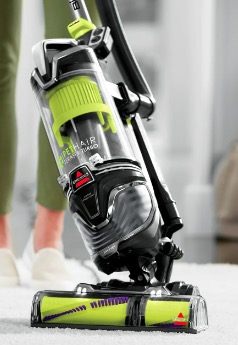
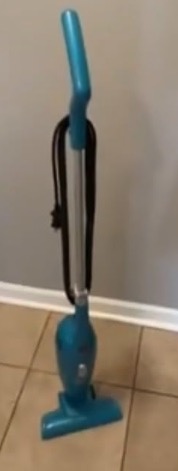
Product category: items_vacuum
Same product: no